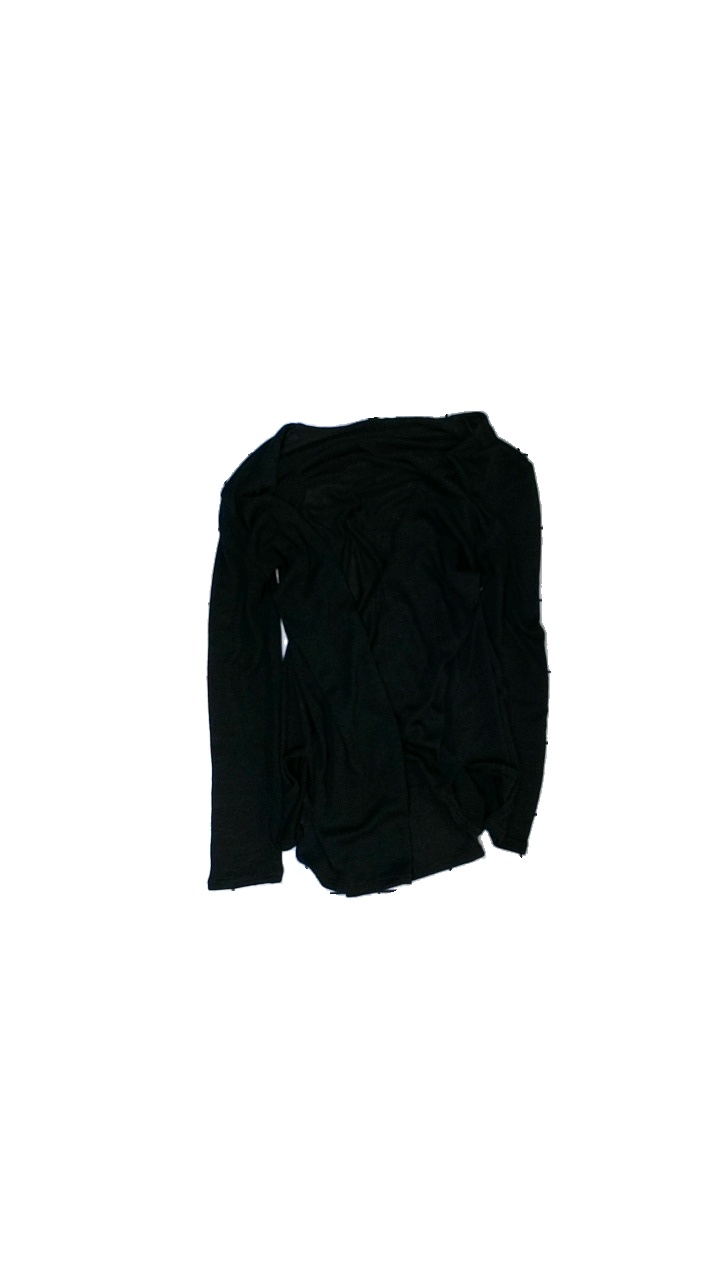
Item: Cardigan (Ladies)
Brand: H&m
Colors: Black
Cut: Regular
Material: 53% polyester, 47% viscose
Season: All
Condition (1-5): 3
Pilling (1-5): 2
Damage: pilling armpit
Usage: Export
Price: <50